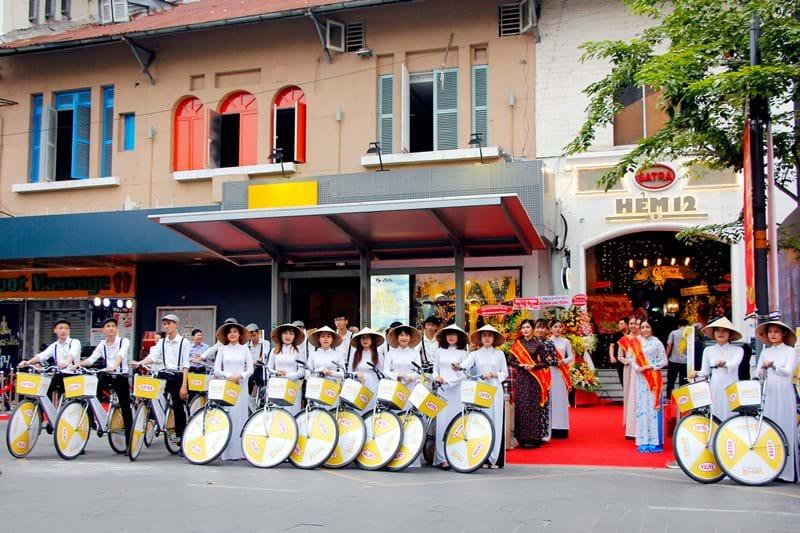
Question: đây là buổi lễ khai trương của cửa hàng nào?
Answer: hẻm 12